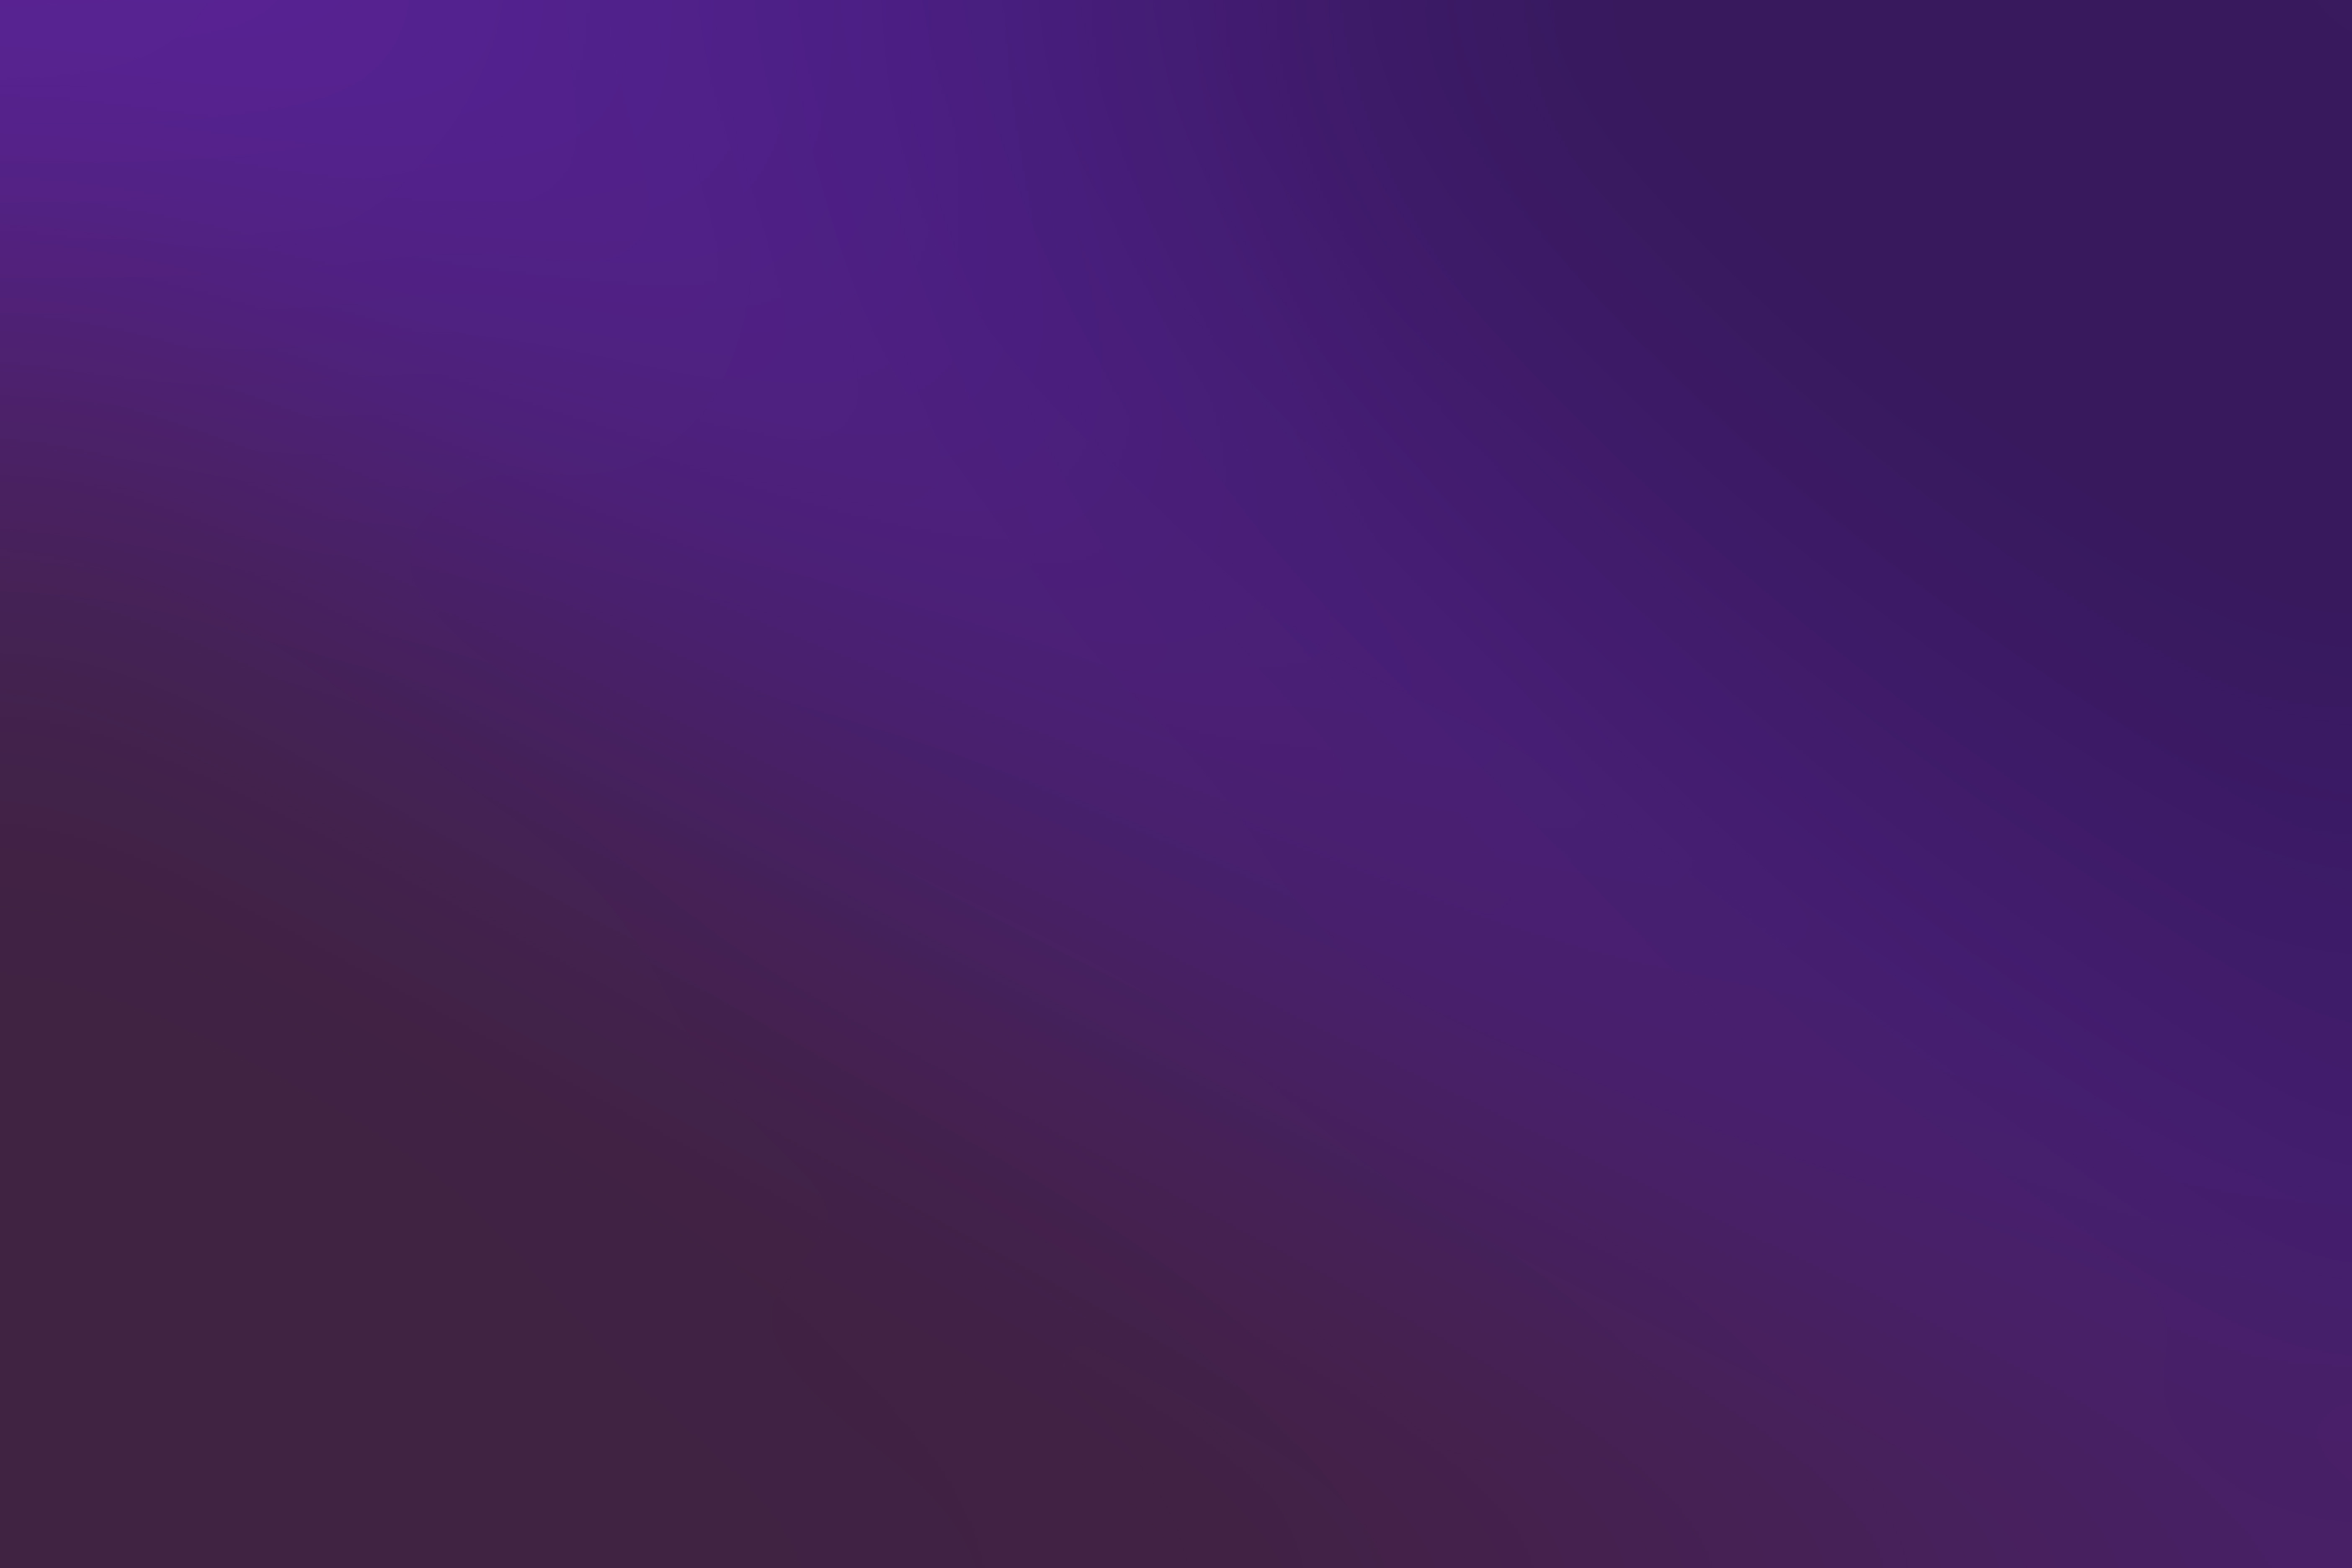
purple, violet, blue, lilac, pink, magenta, lavender, sky, Material property, font, electric blue, pattern